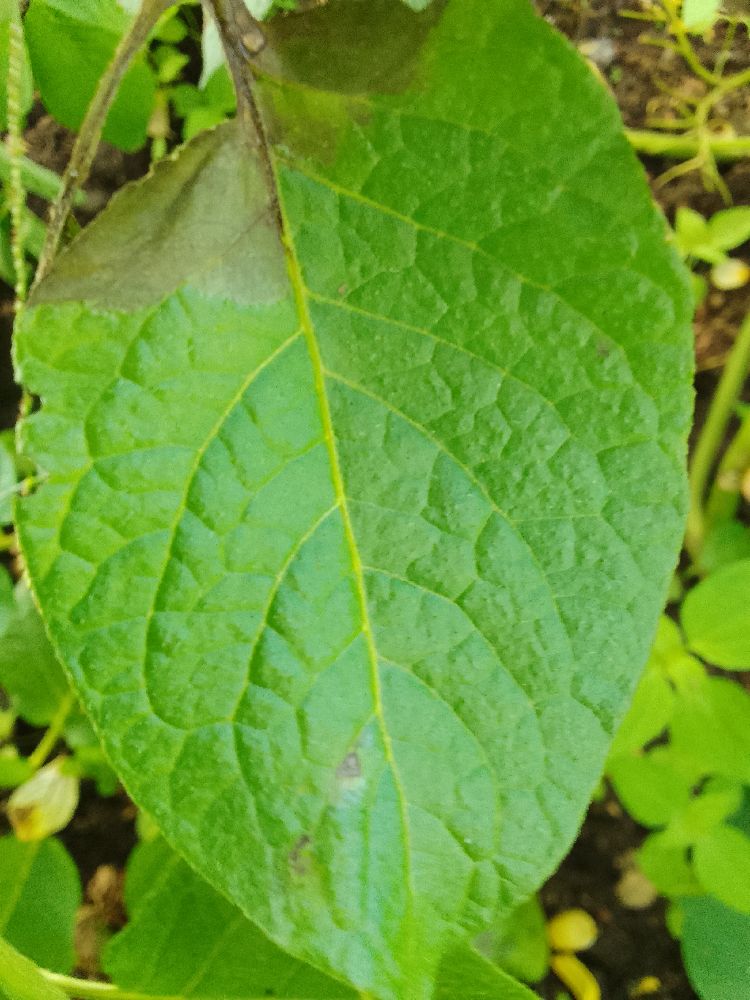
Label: Late blight